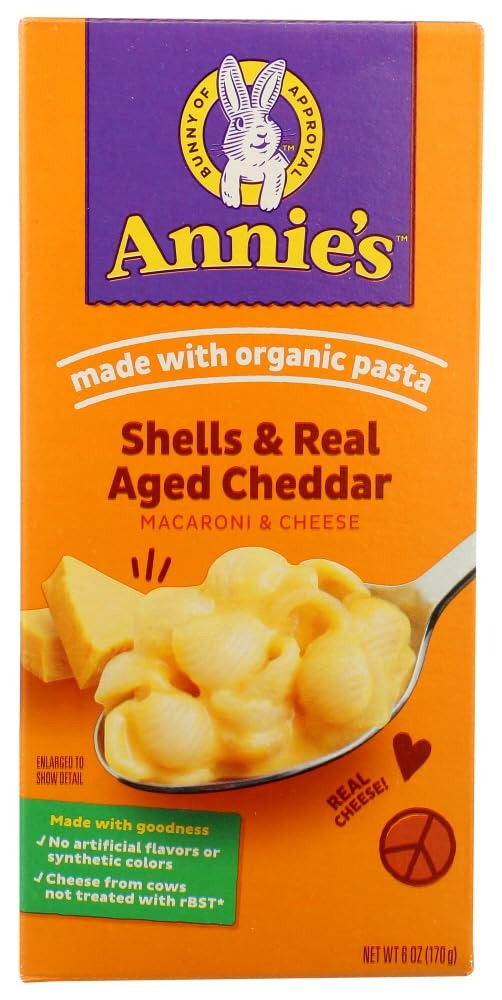
Item Name: Annies Homegrown Mac & Chs Shell Wscnsn Ch
Value: 36.0
Unit: Ounce

Price: 2.07